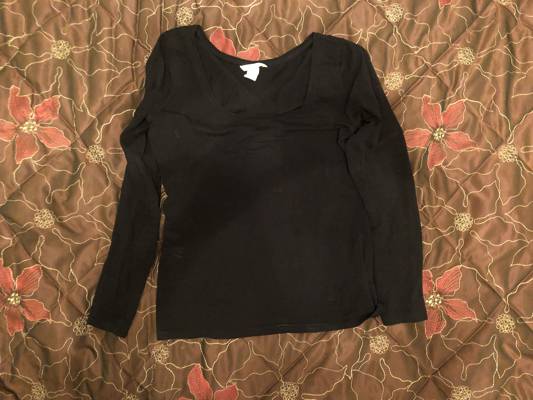
Waste category: clothes